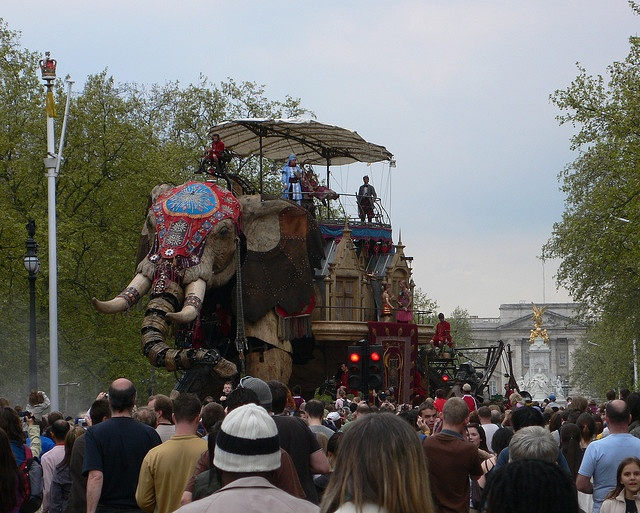
A giant elephant pulling a house behind it down a street.
A crowd of people with a decorated elephant walking through.
People watching an elephant float at a parade.
A parade is shown as an elephant float glides down the path.
A group of people gathered in the streets as a float passes